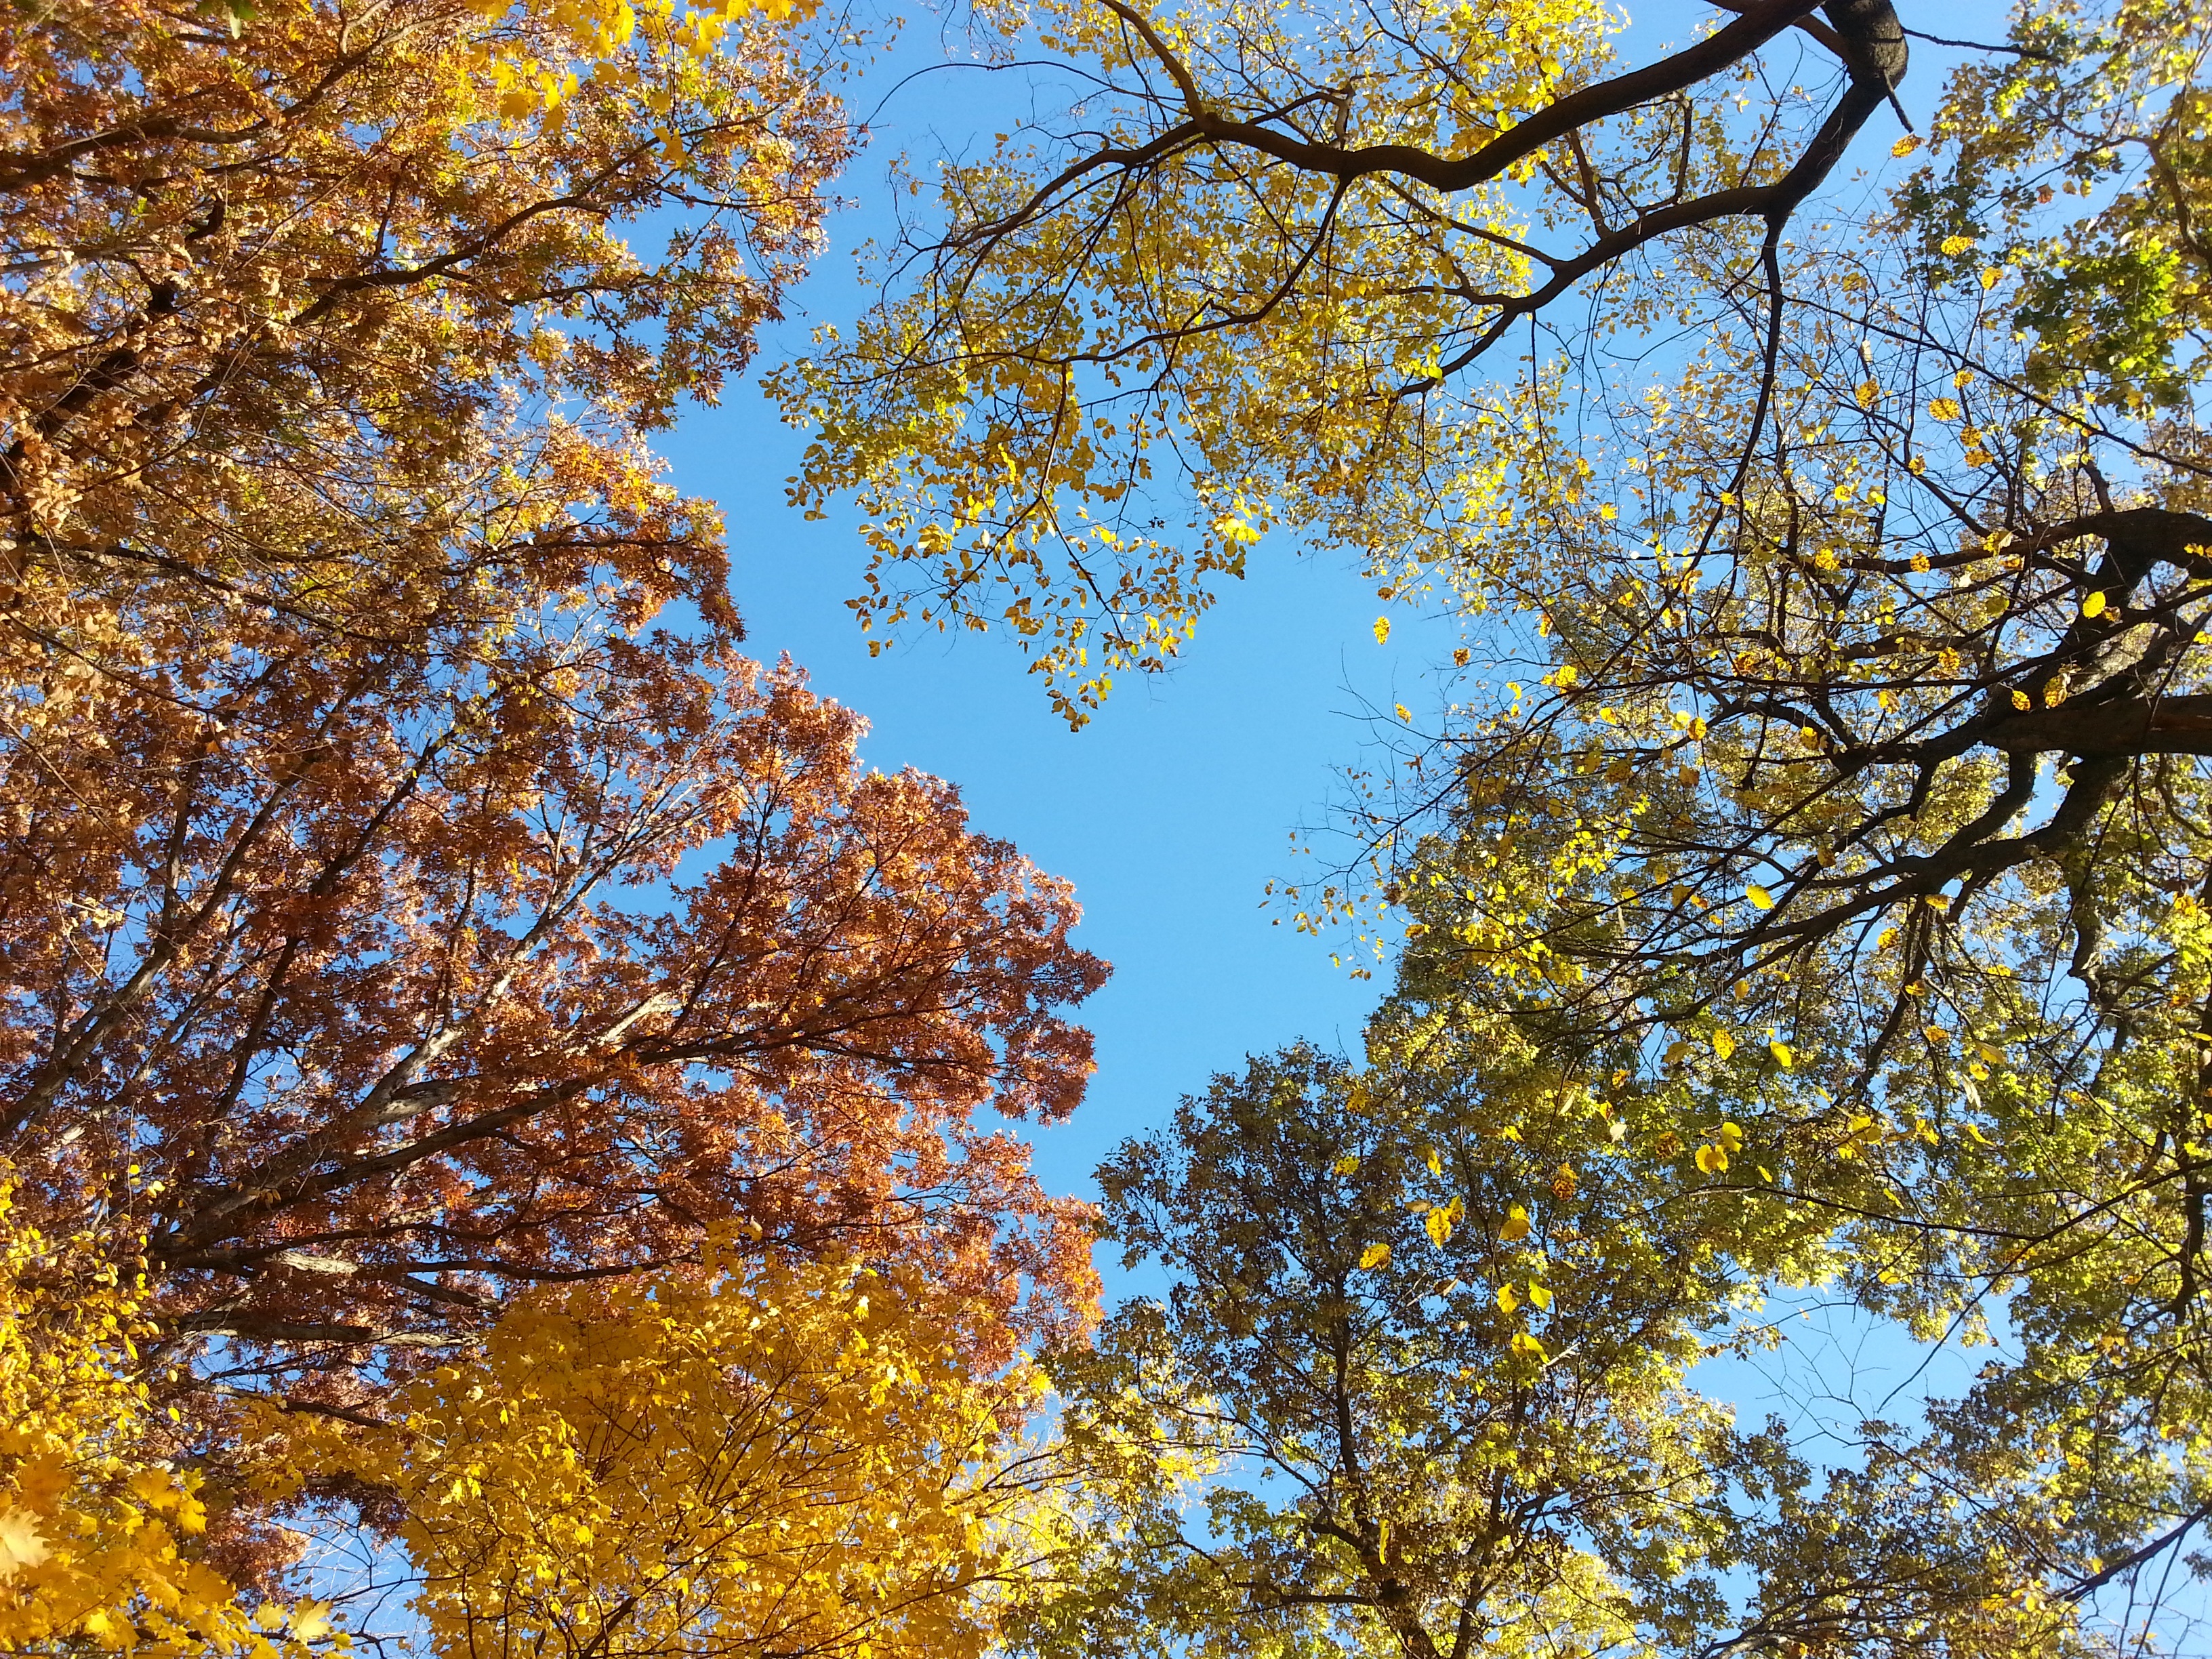
tree, branch, plant, sky, sunlight, leaf, fall, flower, peaceful, natural, autumn, season, seasonal, deciduous, woodland, treetops, woody plant